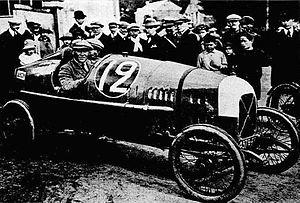
Lucien Desvaux, deuxième du Grand Prix automobile de l'U.M.F. Cyclecars au Mans en 1922 sur Salmson VAL (Le Monde Illustré du 23 septembre 1922, p.261)
Lucien Desvaux est un ancien pilote automobile français, sur circuits.
La Société des Moteurs Salmson a été de 1913 à 1962 un des grands constructeurs aéronautiques et automobiles français aux côtés d'Hispano-Suiza, d'Avions Voisin, de Renault ou de Lorraine-Dietrich.
Le Grand Prix automobile de l'U.M.F. est un Grand Prix pour Formula Libre organisé à deux reprises, au milieu des années 1930 sur l'Autodrome de Linas-Montlhéry par l'Union Motocycliste de France.